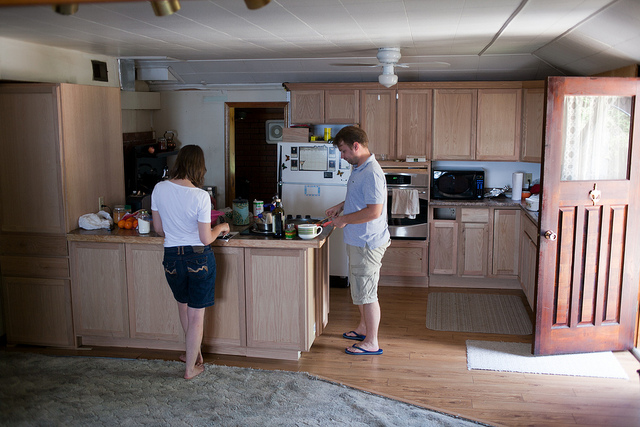
user: Given an image and a question. Answer the question in a short answer. Question: What part of the house are they in? Short Answer:
assistant: kitchen